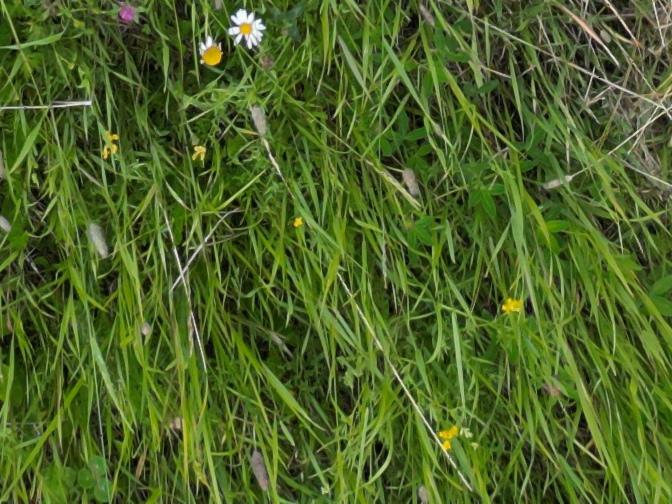
Flowers visible: yarrow flowers,  daisy flowers